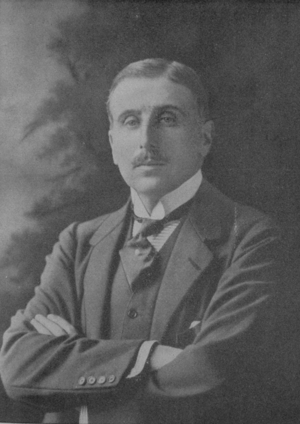
Photographie d'Edmond Gillet - 1873 - 1931